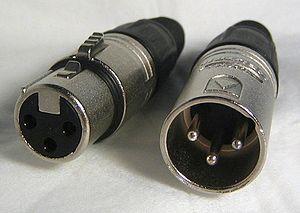
Dans une console de mixage ou un boîtier de préamplification de microphones, l'alimentation fantôme ou alimentation simplex permet de brancher, avec les câbles ordinaires, des microphones qui ont besoin de courant électrique. La présence de l'alimentation fantôme n'empêche pas d'utiliser tous les autres types de micros disponibles, pourvu qu'ils fonctionnent avec une ligne symétrique. À cause de cette restriction, la plupart des appareils permettent de la mettre hors-circuit.